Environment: real
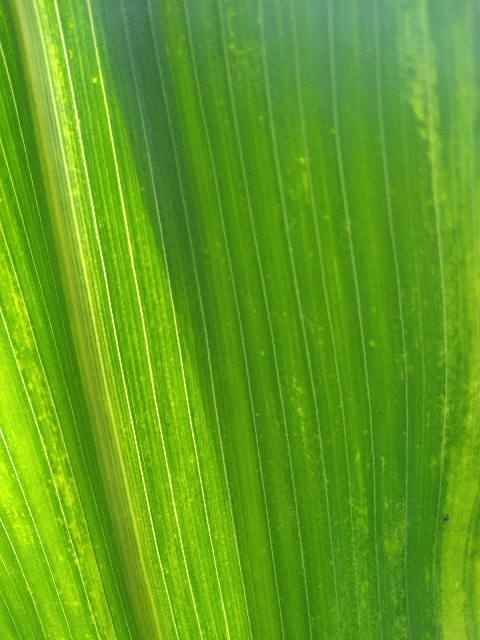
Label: lethal_necrosis